Ali Murad Davudi

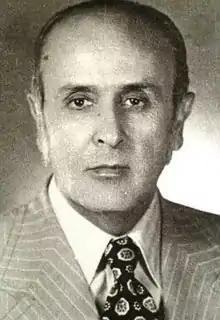

Dr. Ali Murad Davudi (born 1922, disappeared November 11, 1979) was an Iranian Baháʼí who was a member of the national governing body of the Baháʼís in Iran. He was a professor at Tehran University in the philosophy department. In 1979, during a wave of persecution toward Baháʼís, he was kidnapped and has been presumed by the Bahá'í community a victim of state execution.